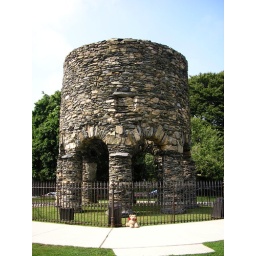
Stopped off in at Newport RI to see the old rock tower there whose origin and age are disputed.